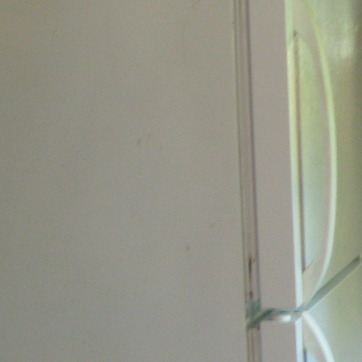
Material: metal